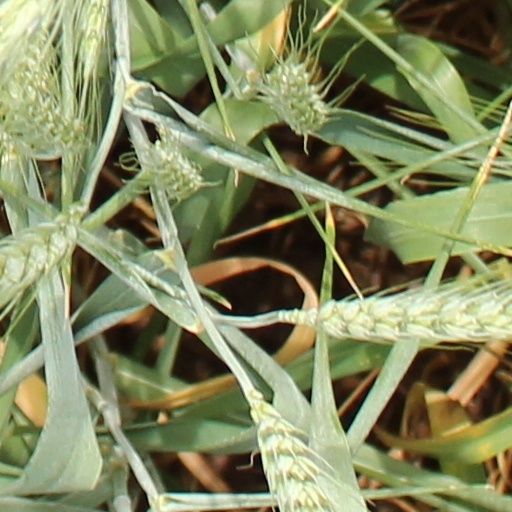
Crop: wheat